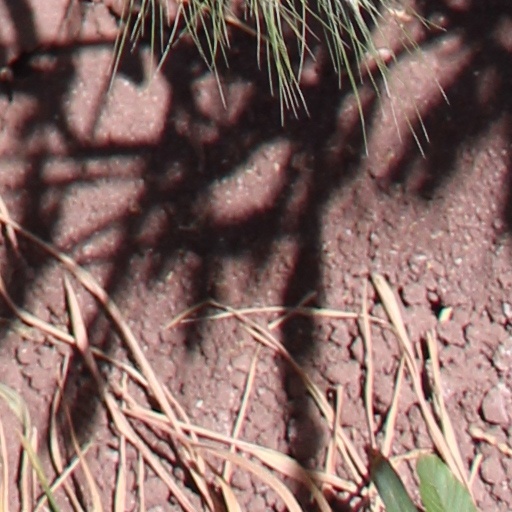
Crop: wheat